Power Move Pro Wrestling

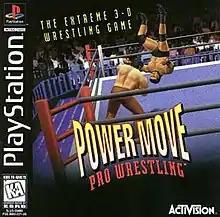
North American cover art

Power Move Pro Wrestling (NJPW 闘魂列伝 "Toukon Retsuden" or "Fighting Spirit Legend" in Japan) is a video game developed by Yuke's Co., Ltd. and published by Tomy for the PlayStation.